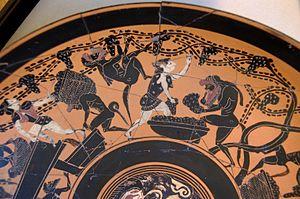
Vendanges par les silènes et les ménades. Coupe attique à figures noires, fin du VIe siècle av. J.-C.